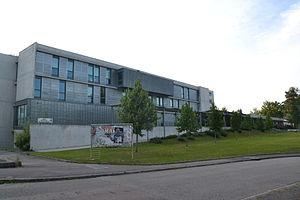
Faculté de lettres et sciences humaines de l'Université de Limoges (Haute-Vienne, France).
Le campus de Vanteaux est un des quatre sites universitaires de Limoges. Les trois autres sont le centre-ville, la technopole ESTER et le campus de la Borie. Il est situé au sud-ouest de la ville, près de la commune d'Isle, à proximité immédiate du Centre hospitalier universitaire Dupuytren. Le site est desservi par les lignes 101214D1021 de la STCL.